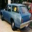
Label: automobile